Héaux de Bréhat Lighthouse

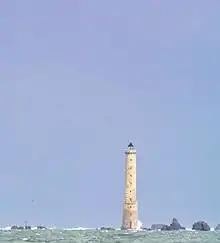
The lighthouse in September 2006

The Héaux de Bréhat is an active lighthouse in Côtes-d'Armor, France, located on the Île-de-Bréhat. The lighthouse is closed to the public.